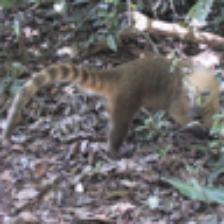
Label: NonHuman